Frank Anderson (footballer, born 1913)

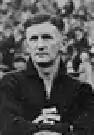
Anderson in 1934

Francis Walter Anderson (23 October 1913 – 6 March 1997) was an Australian rules footballer who played with Carlton in the VFL.